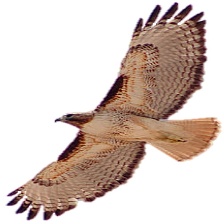
Species: RED TAILED HAWK
Scientific name: BUTEO JAMAICENSIS